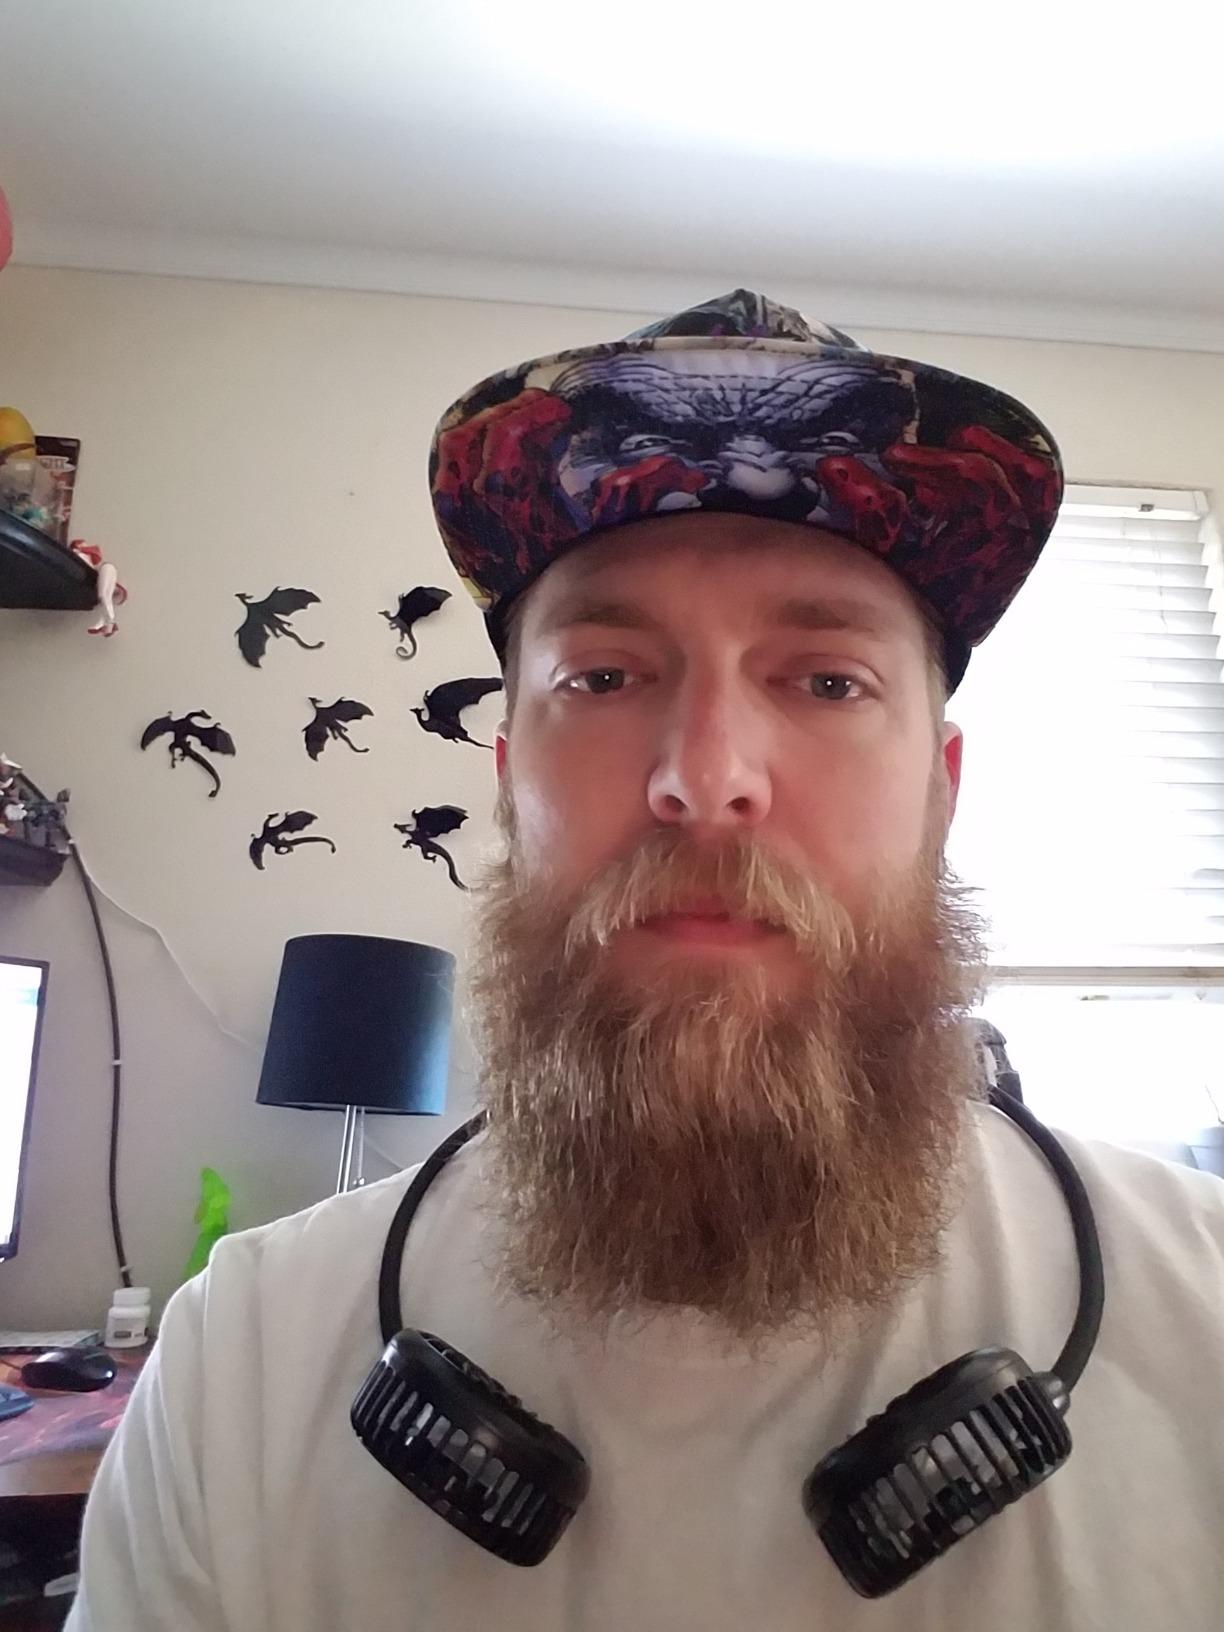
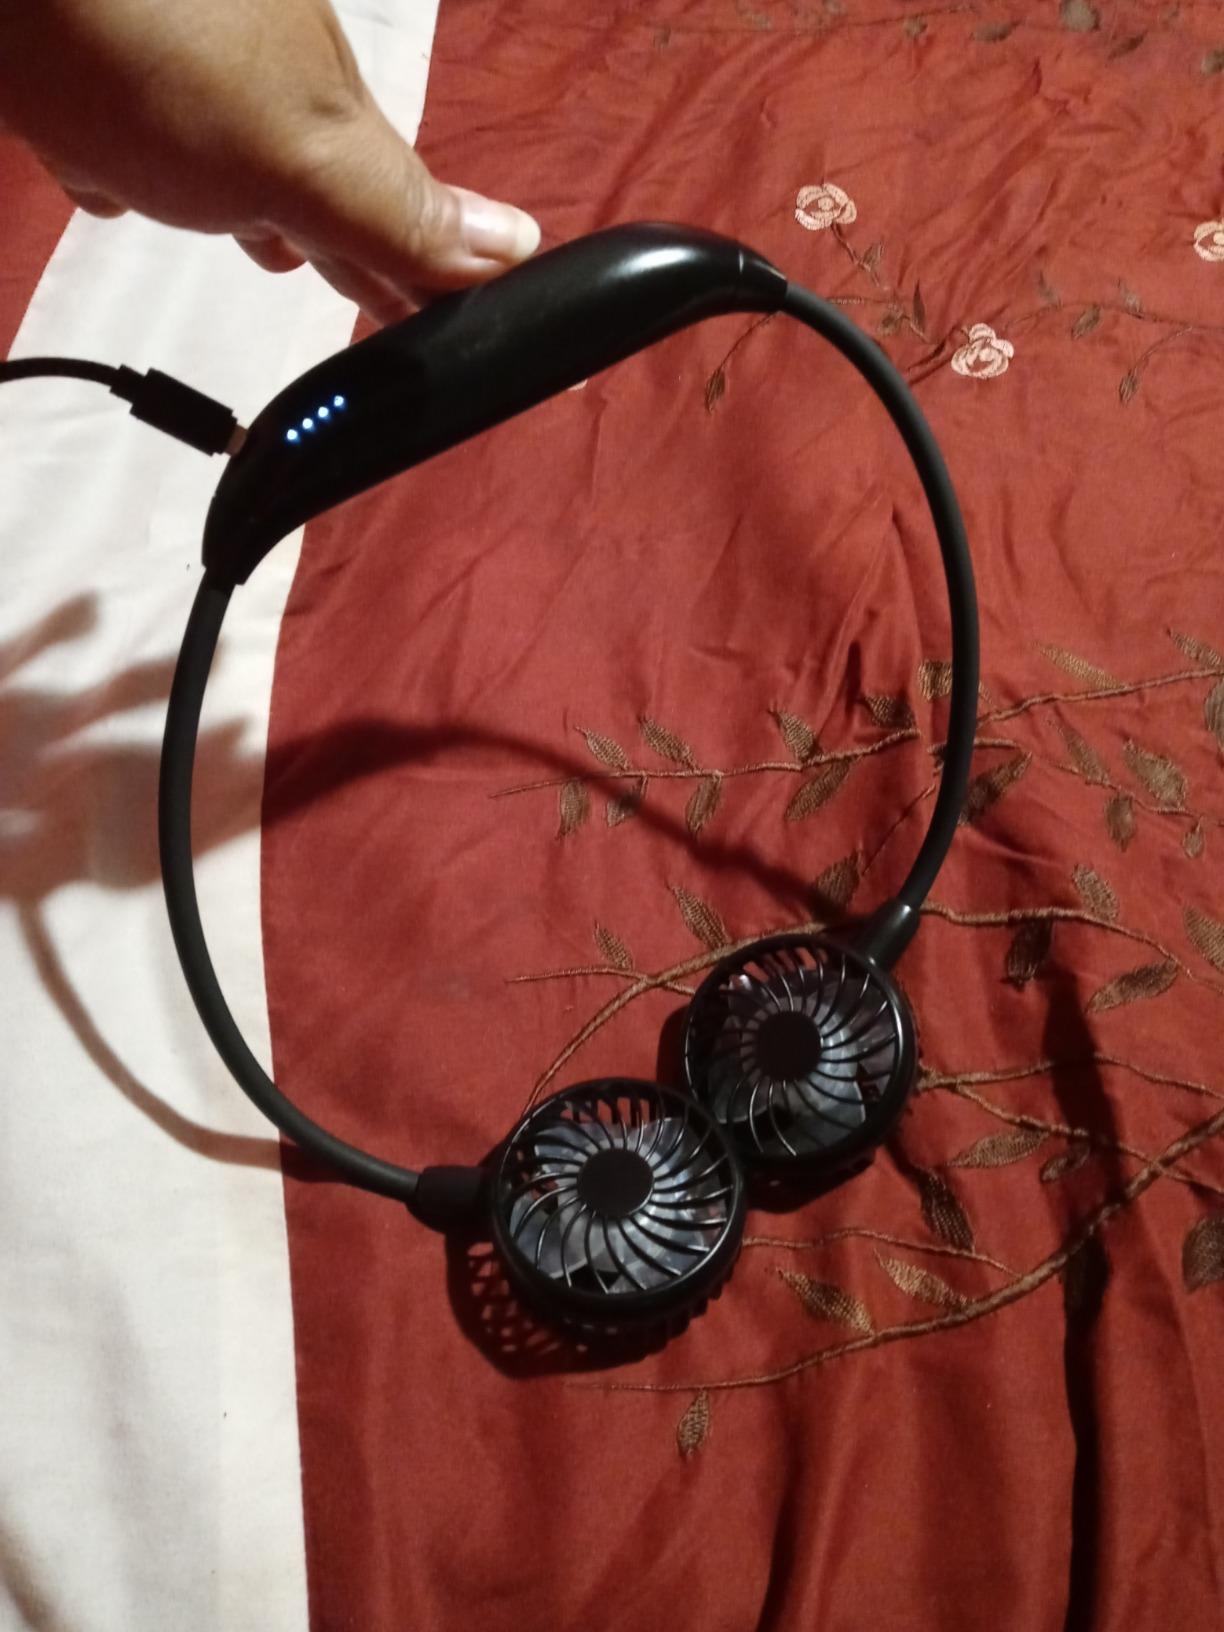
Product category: fan
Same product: yes